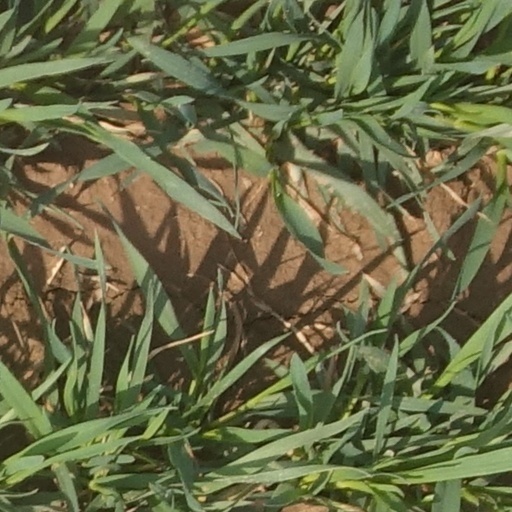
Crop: wheat